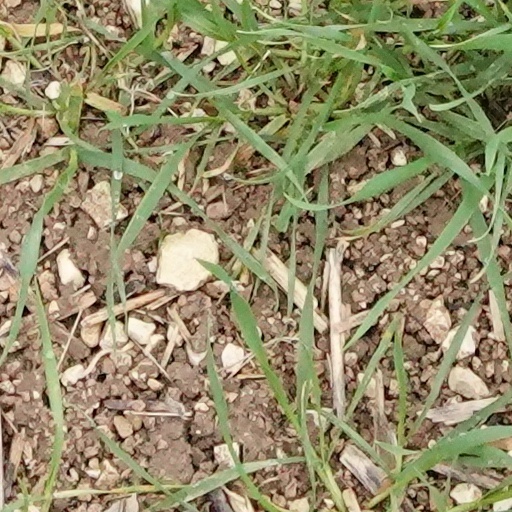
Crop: wheat